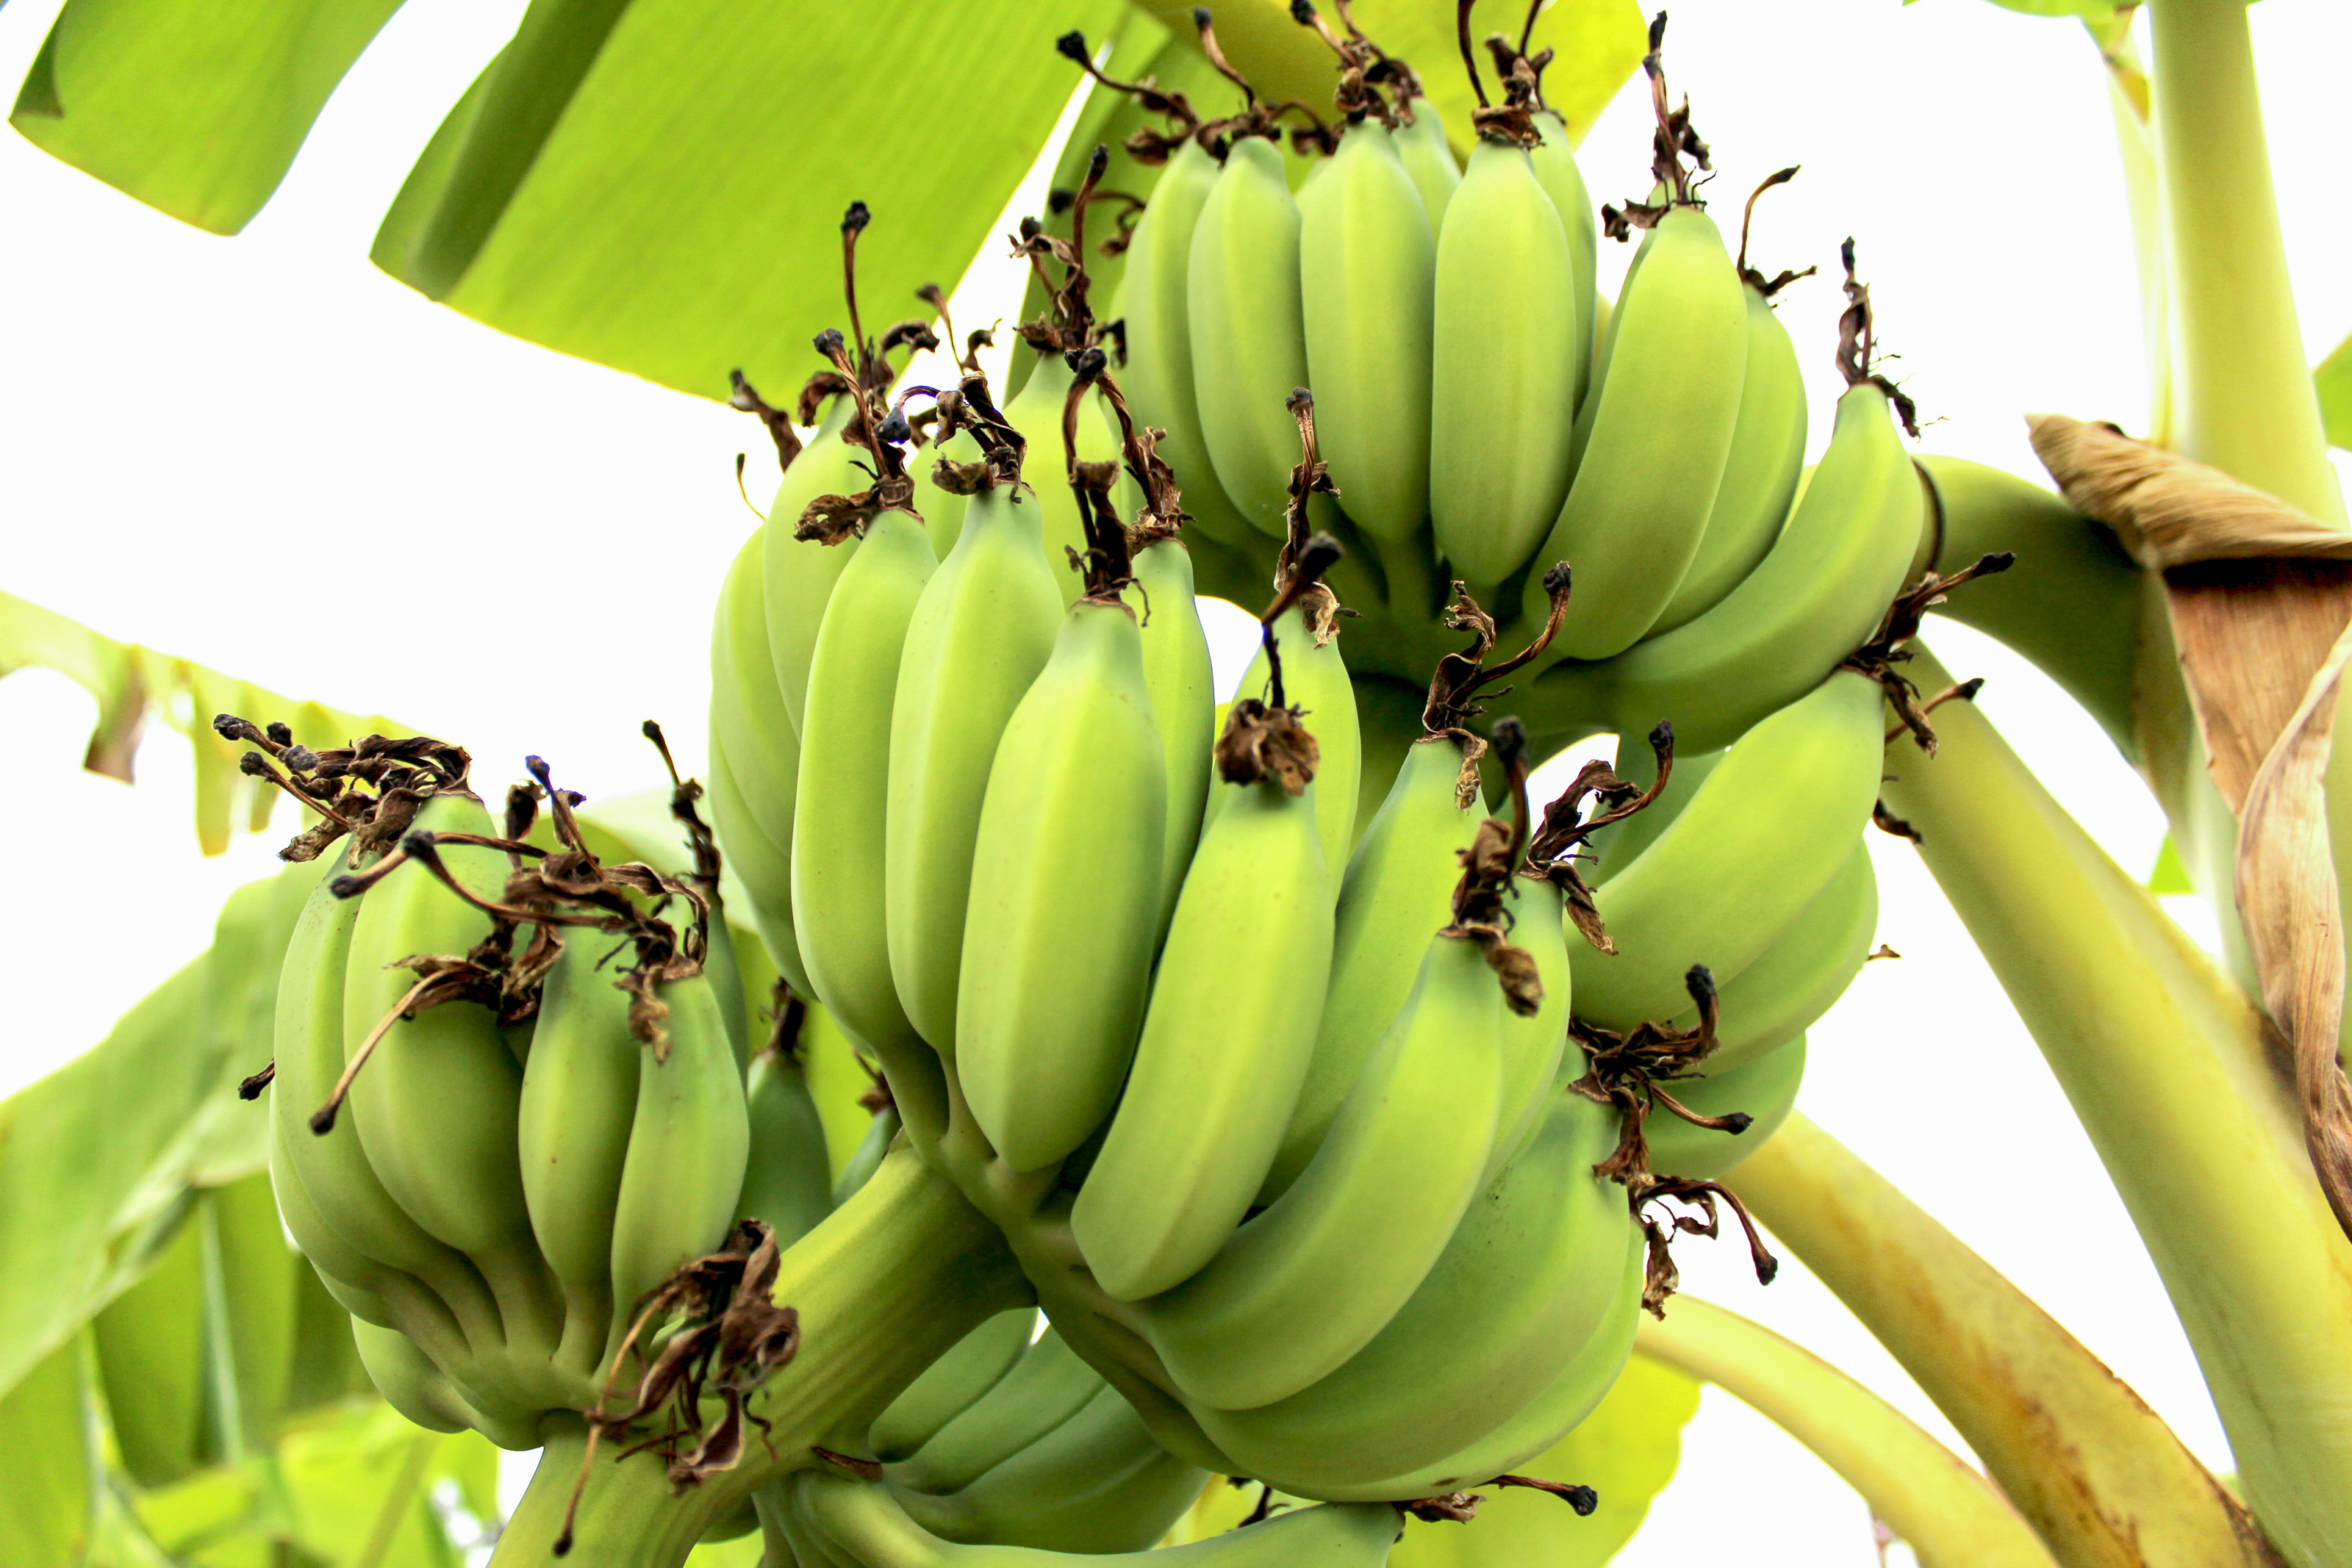
green, tropical, food, fruit, banana, healthy, tree, plant, fresh, bunch, nature, natural, organic, sweet, diet, vitamin, ripening, ripe, health, closeup, vegetarian, background, agriculture, snack, leaf, growth, dieting, farm, nutrition, branch, saba banana, banana family, cooking plantain, matoke, flora, plant stem, biome, produce